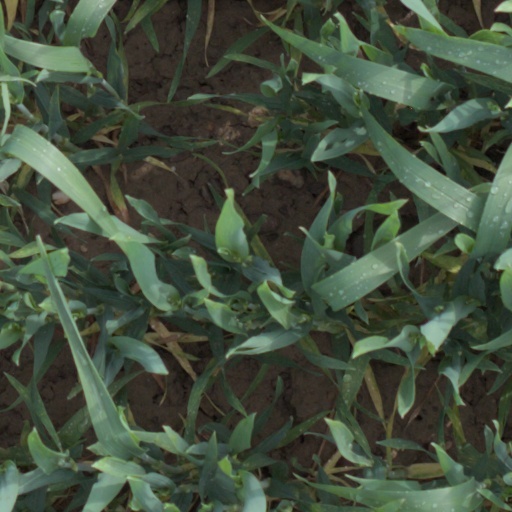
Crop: wheat